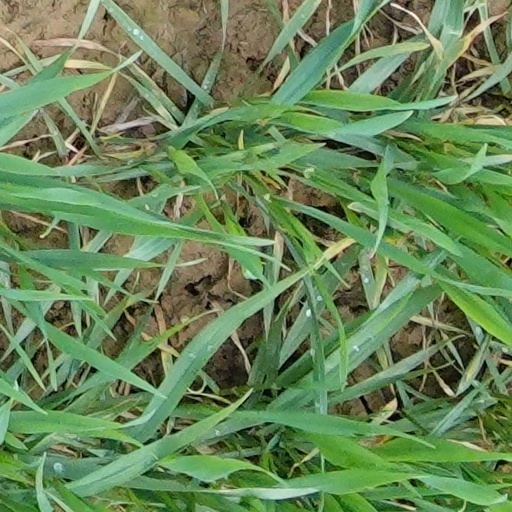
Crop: wheat